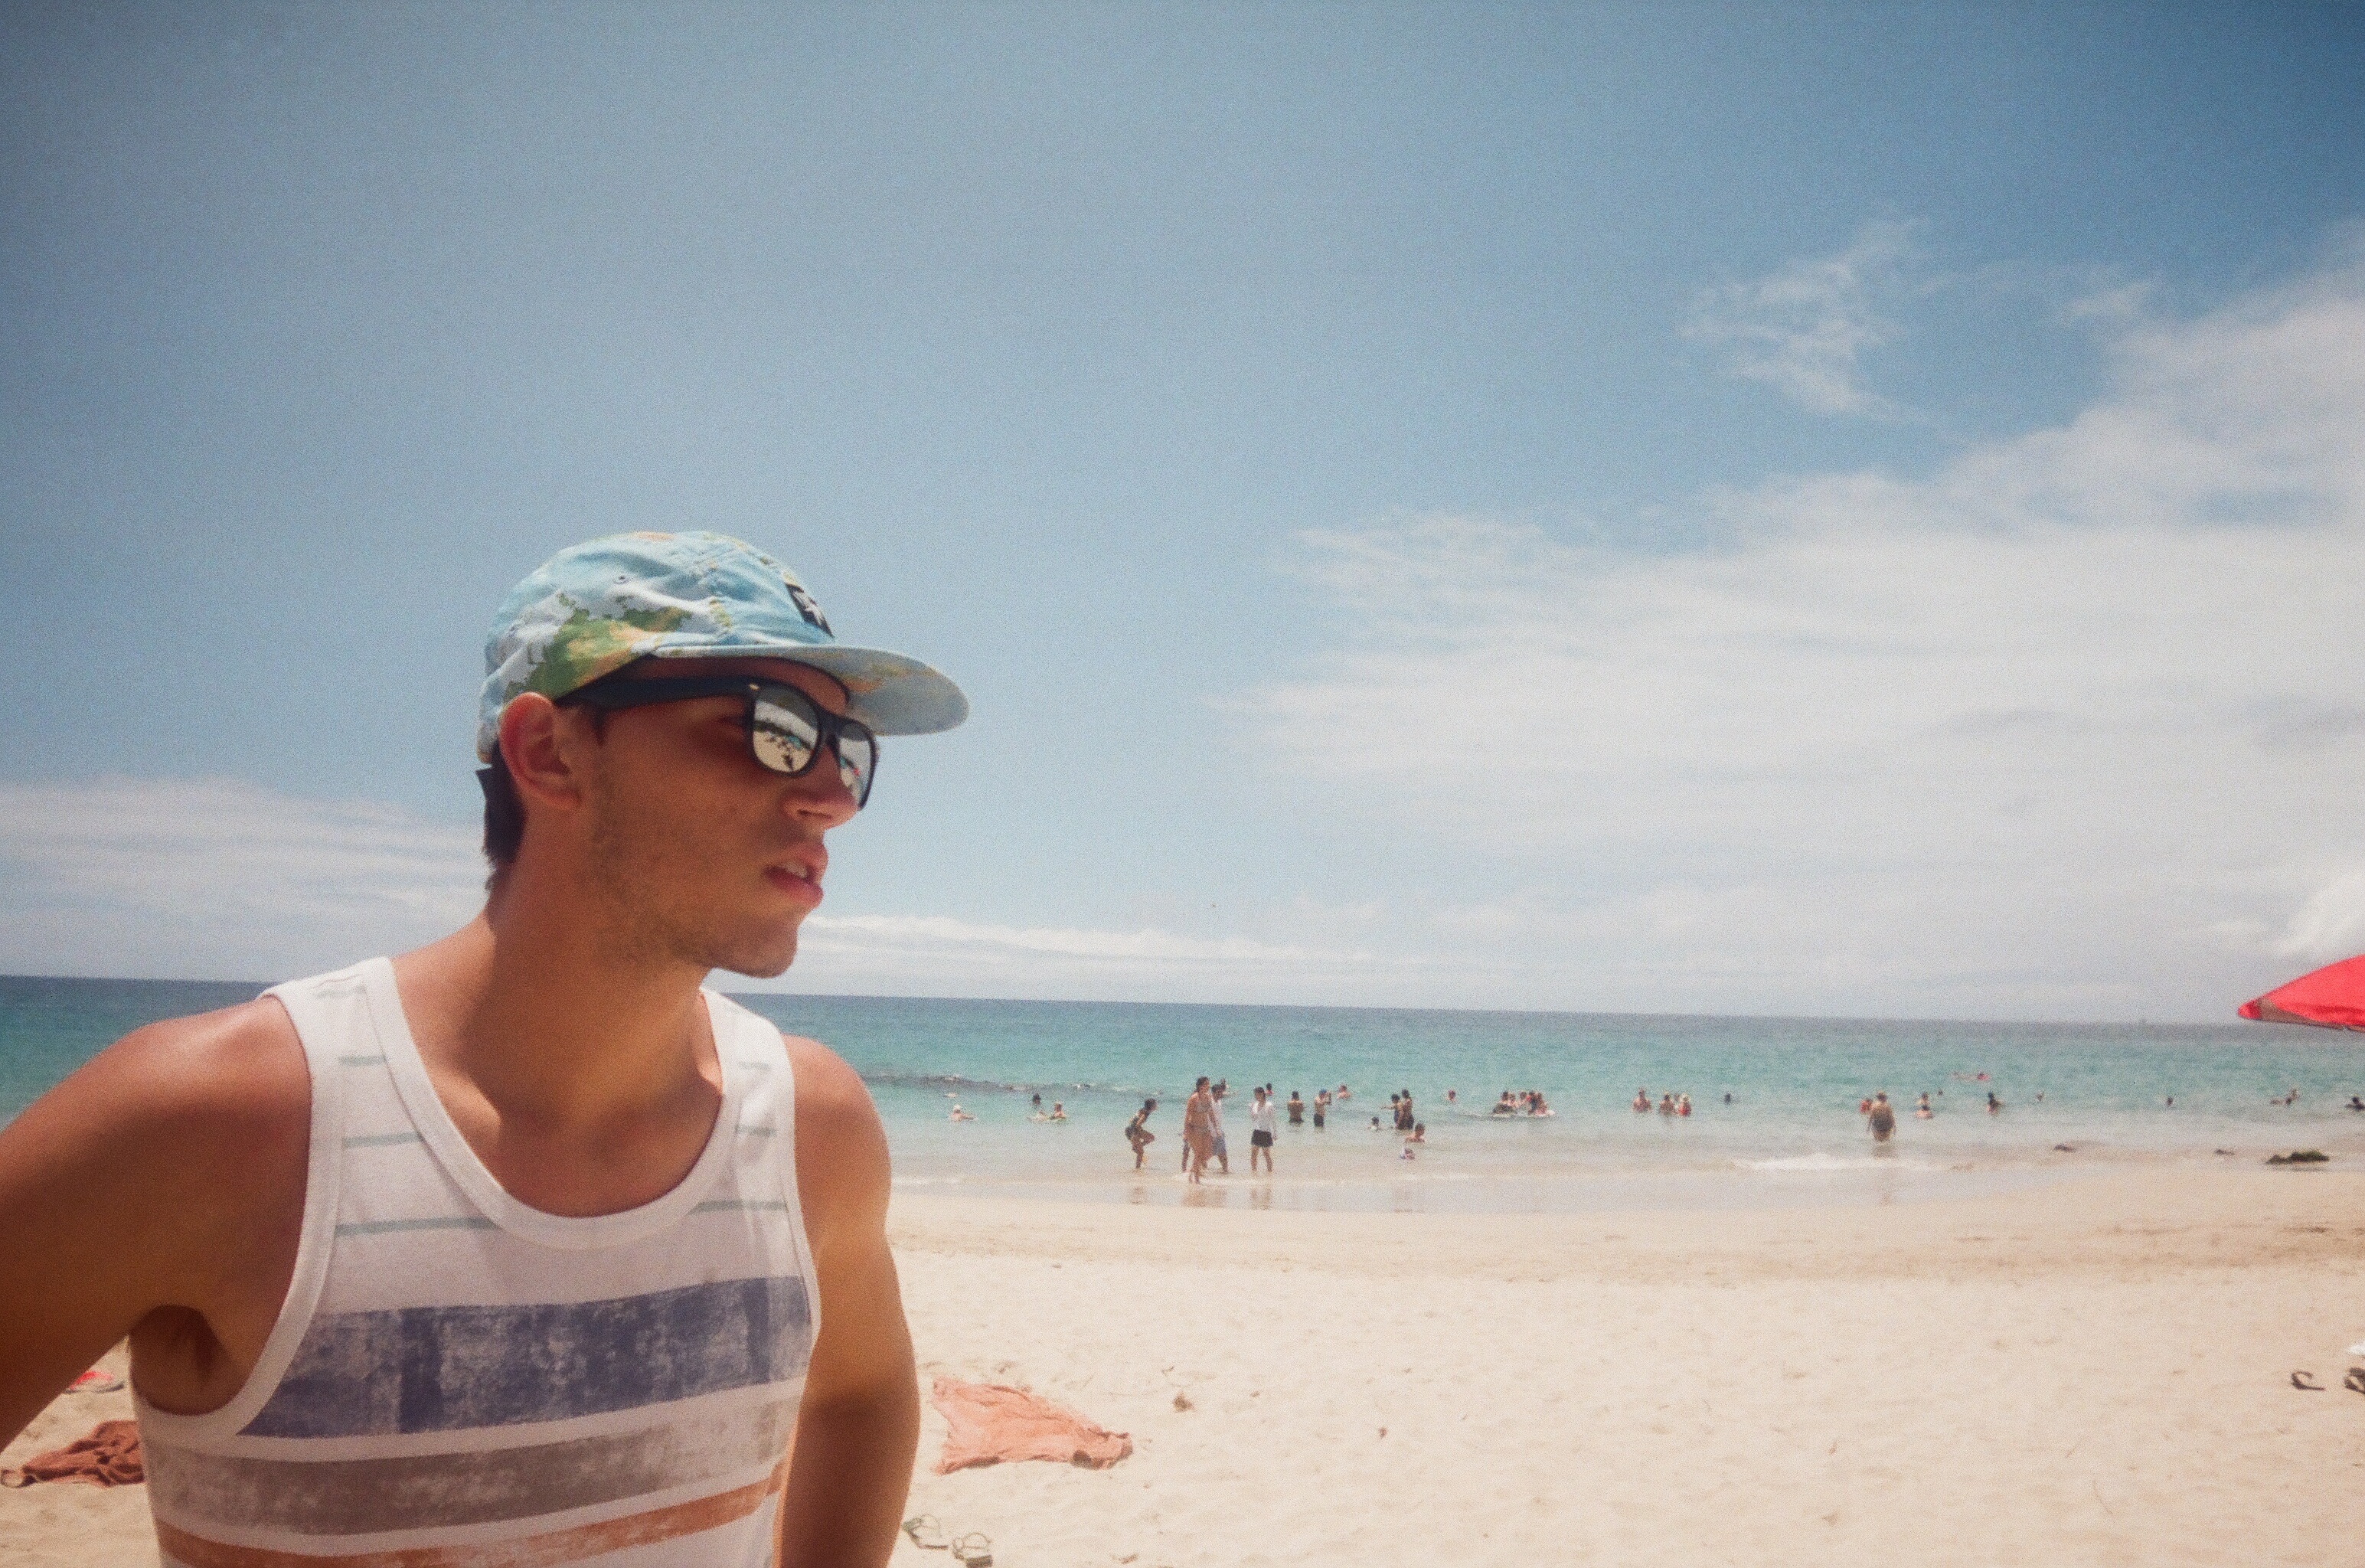
beach, sea, coast, sand, ocean, shore, vacation, body of water